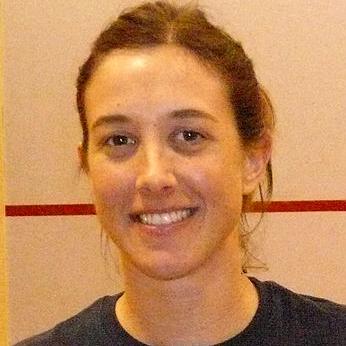
Age: 27